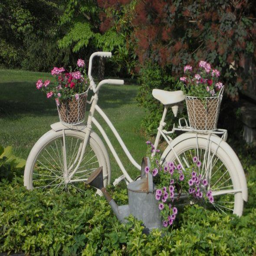
love this idea of an old bike in the garden .